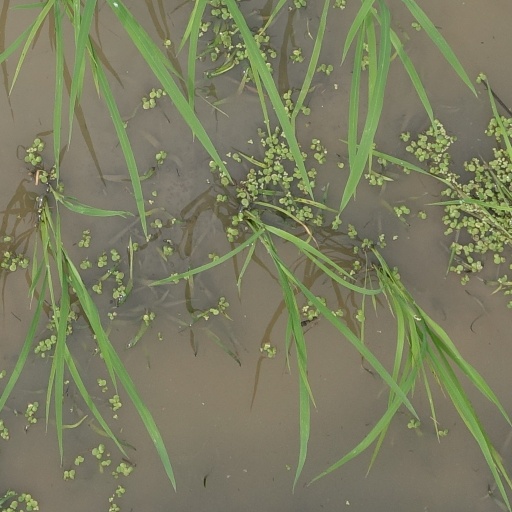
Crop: rice